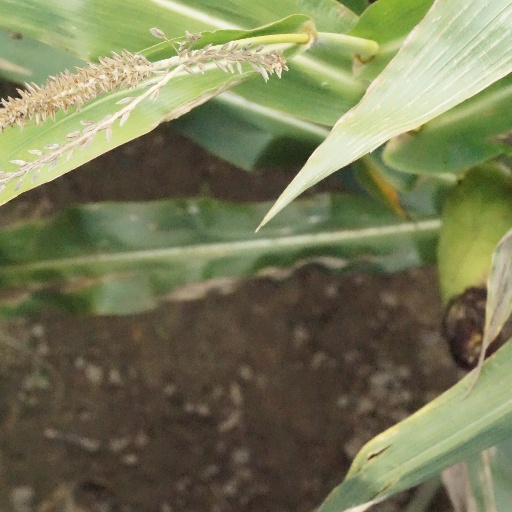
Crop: maize; corn